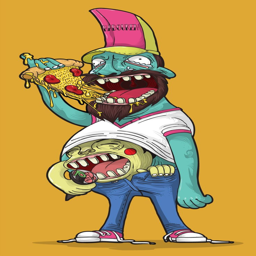
digital art selected for the #